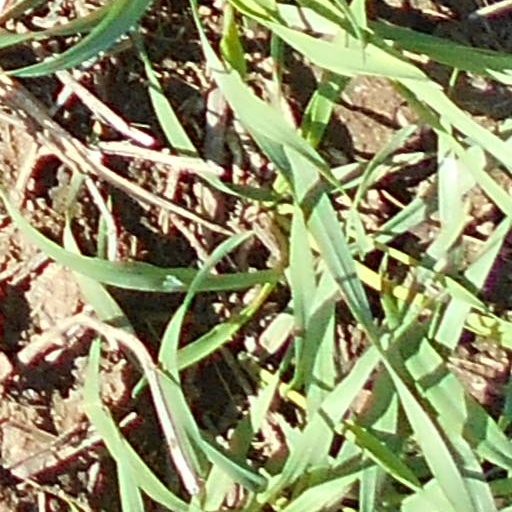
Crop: wheat